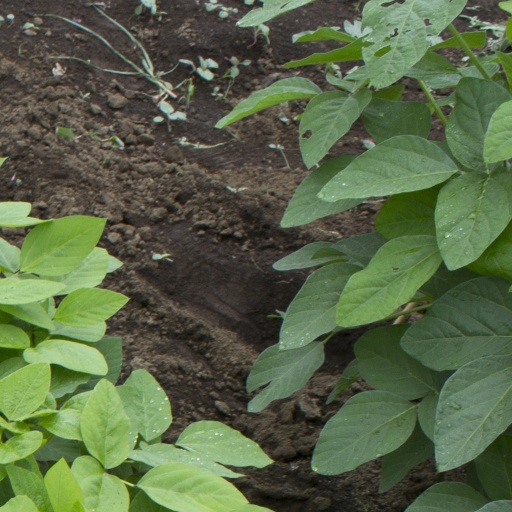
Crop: soybean